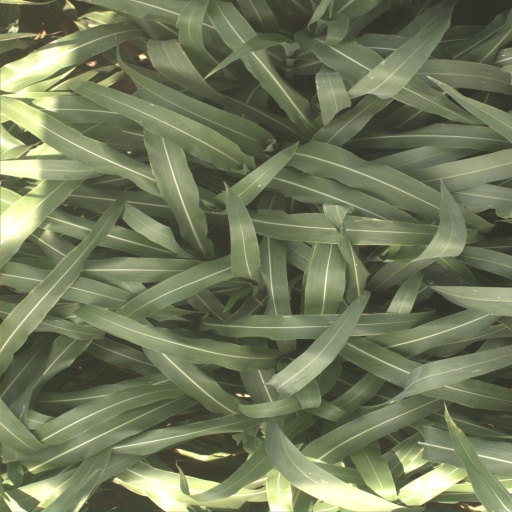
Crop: sorghum